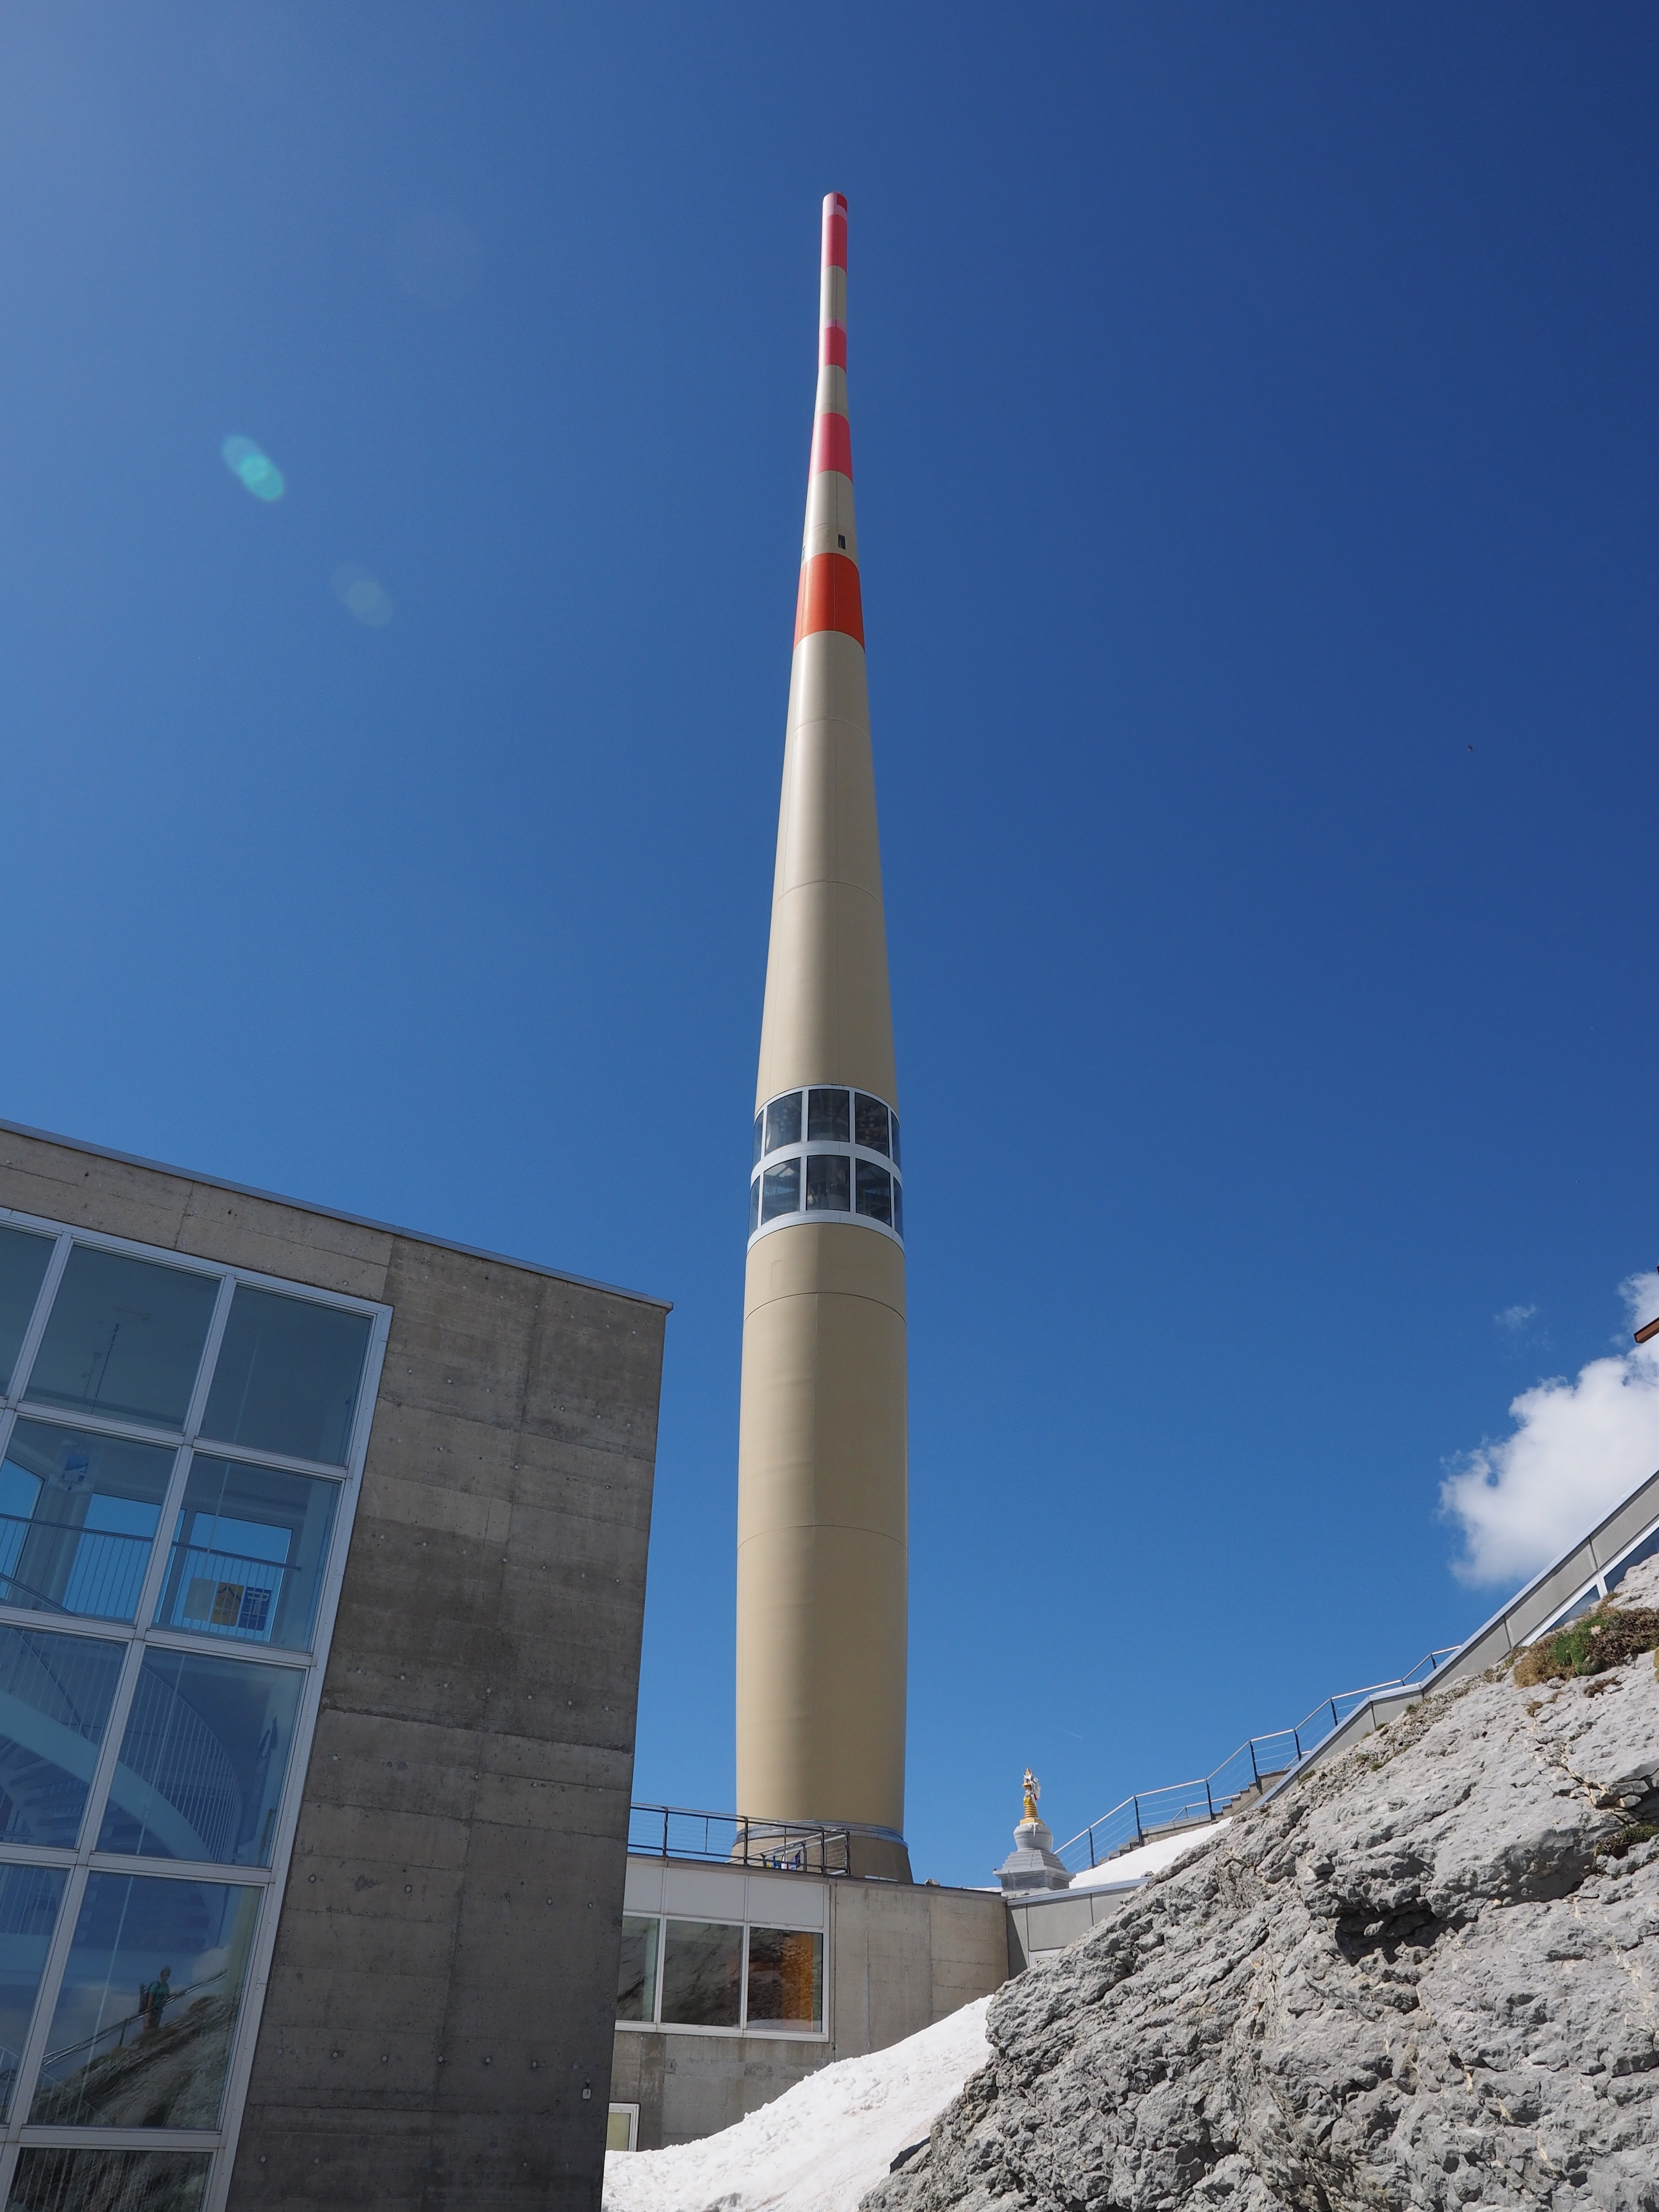
mountain, snow, vehicle, tower, mast, alpine, blue, rocket, appenzell, swiss alps, spacecraft, mountain station, transmission tower, s ntis, reinforced concrete, alpstein, atmosphere of earth, alpstein region, send system, transmitter s ntis, swisscom broadcast